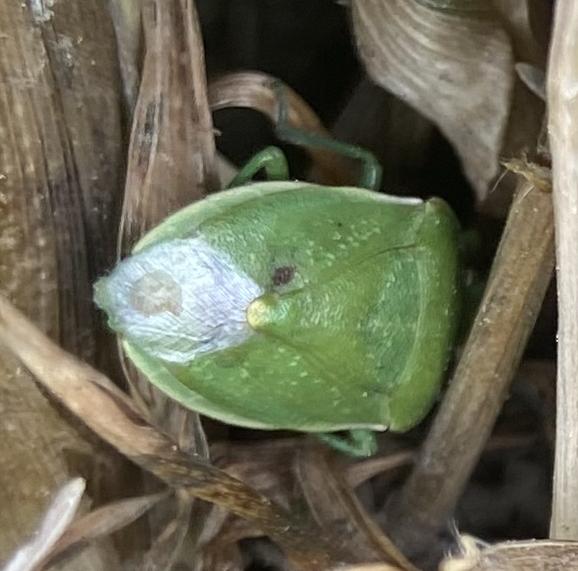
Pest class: stink_bug